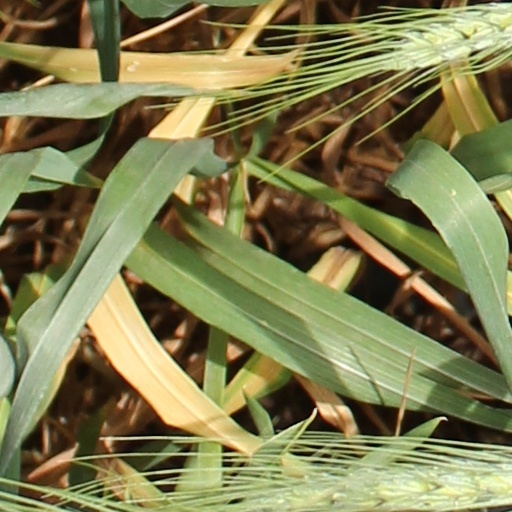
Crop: wheat